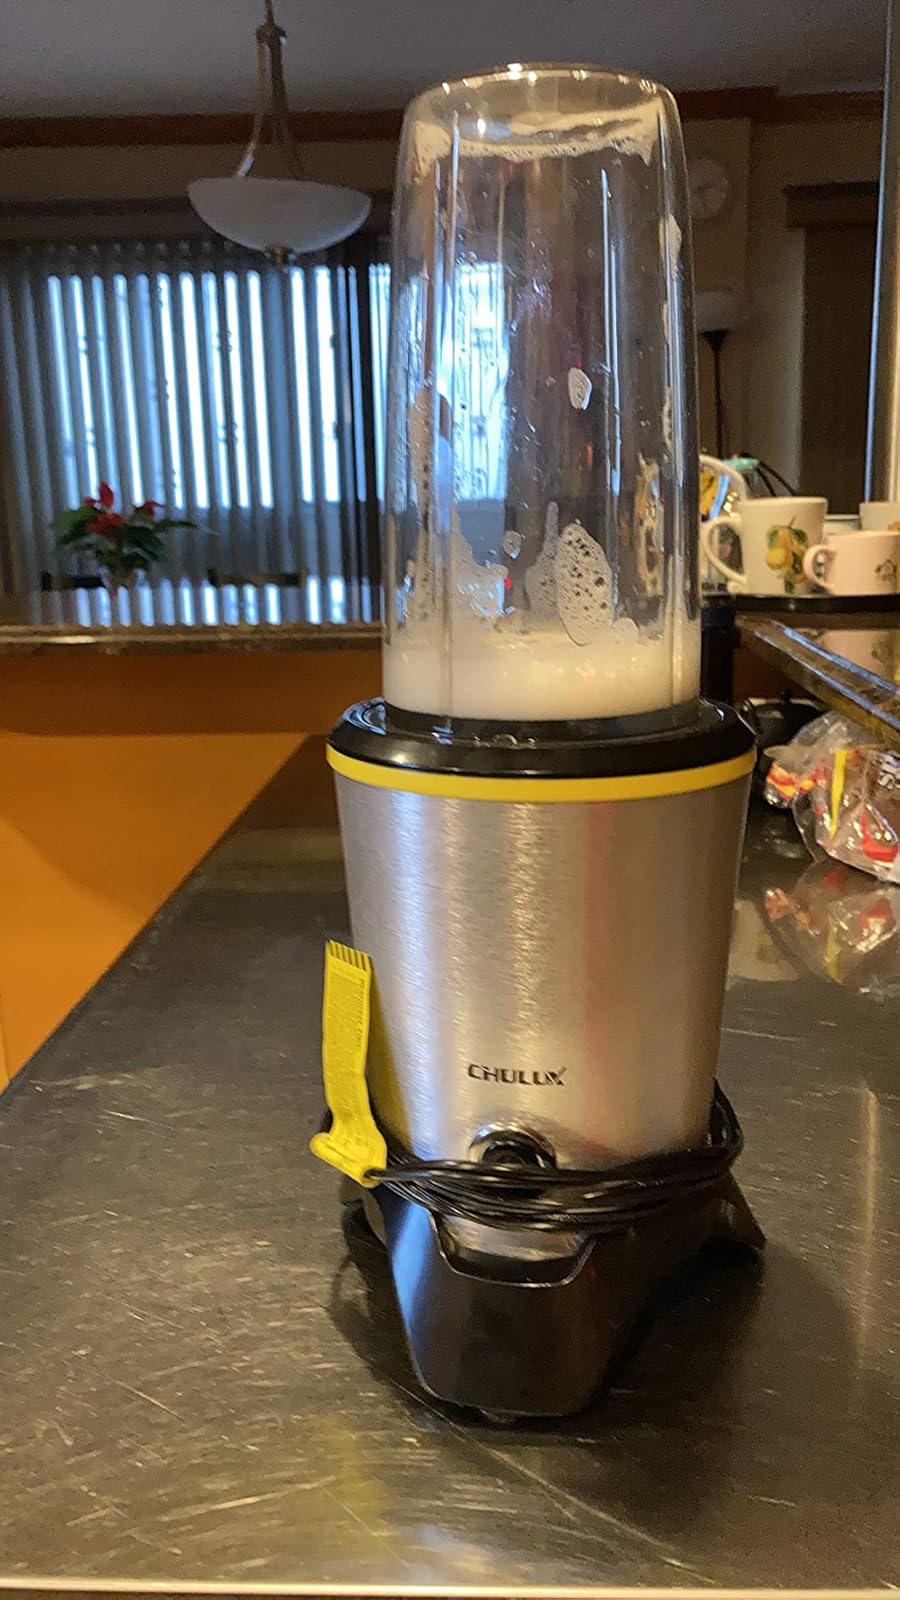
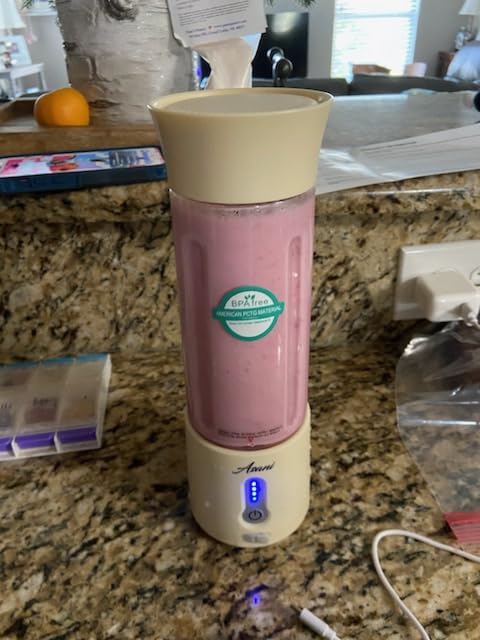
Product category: items_blender
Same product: no